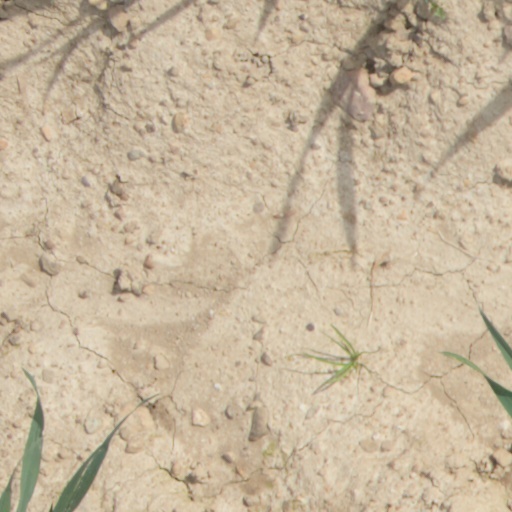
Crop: wheat